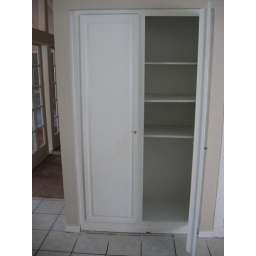
tall cabinet in kitchen